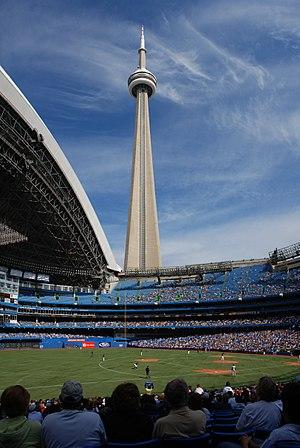
Vue panoramique réalisée à partir de trois photos en utilisant Hugin, assemblée par Nicolas Sanchez. Image prise lors du dernier match de l'année contre Tampa bay.